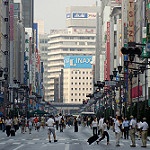
Scene: Outdoor